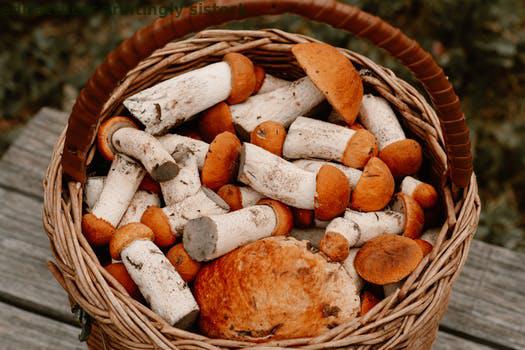
Label: Watermark